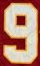
Number: 9